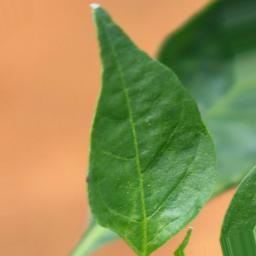
Label: healthy